Columbus Panhandles

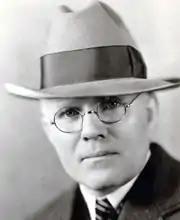
Joseph Carr directed the Panhandles in 1907 until 1922.

In 1904, Joseph Carr, who was a sports writer for the "Ohio State Journal" and manager of the railroad's baseball team the Famous Panhandle White Sox, took over the football team. However, the Panhandles didn't take off and the team played just two games. Carr tried again three years later in 1907. Carr saw the potential for professional football not only to be a great spectator sport but also to become a successful business venture and envisioned pro football being just as popular as Major League Baseball.